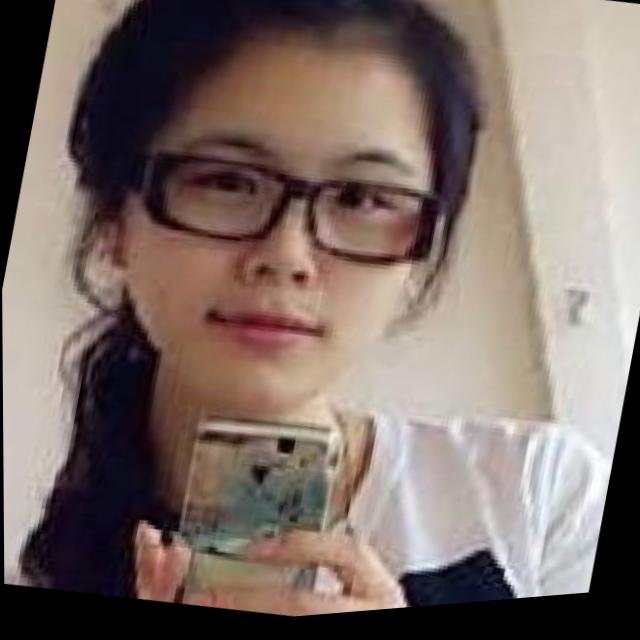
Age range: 21-44